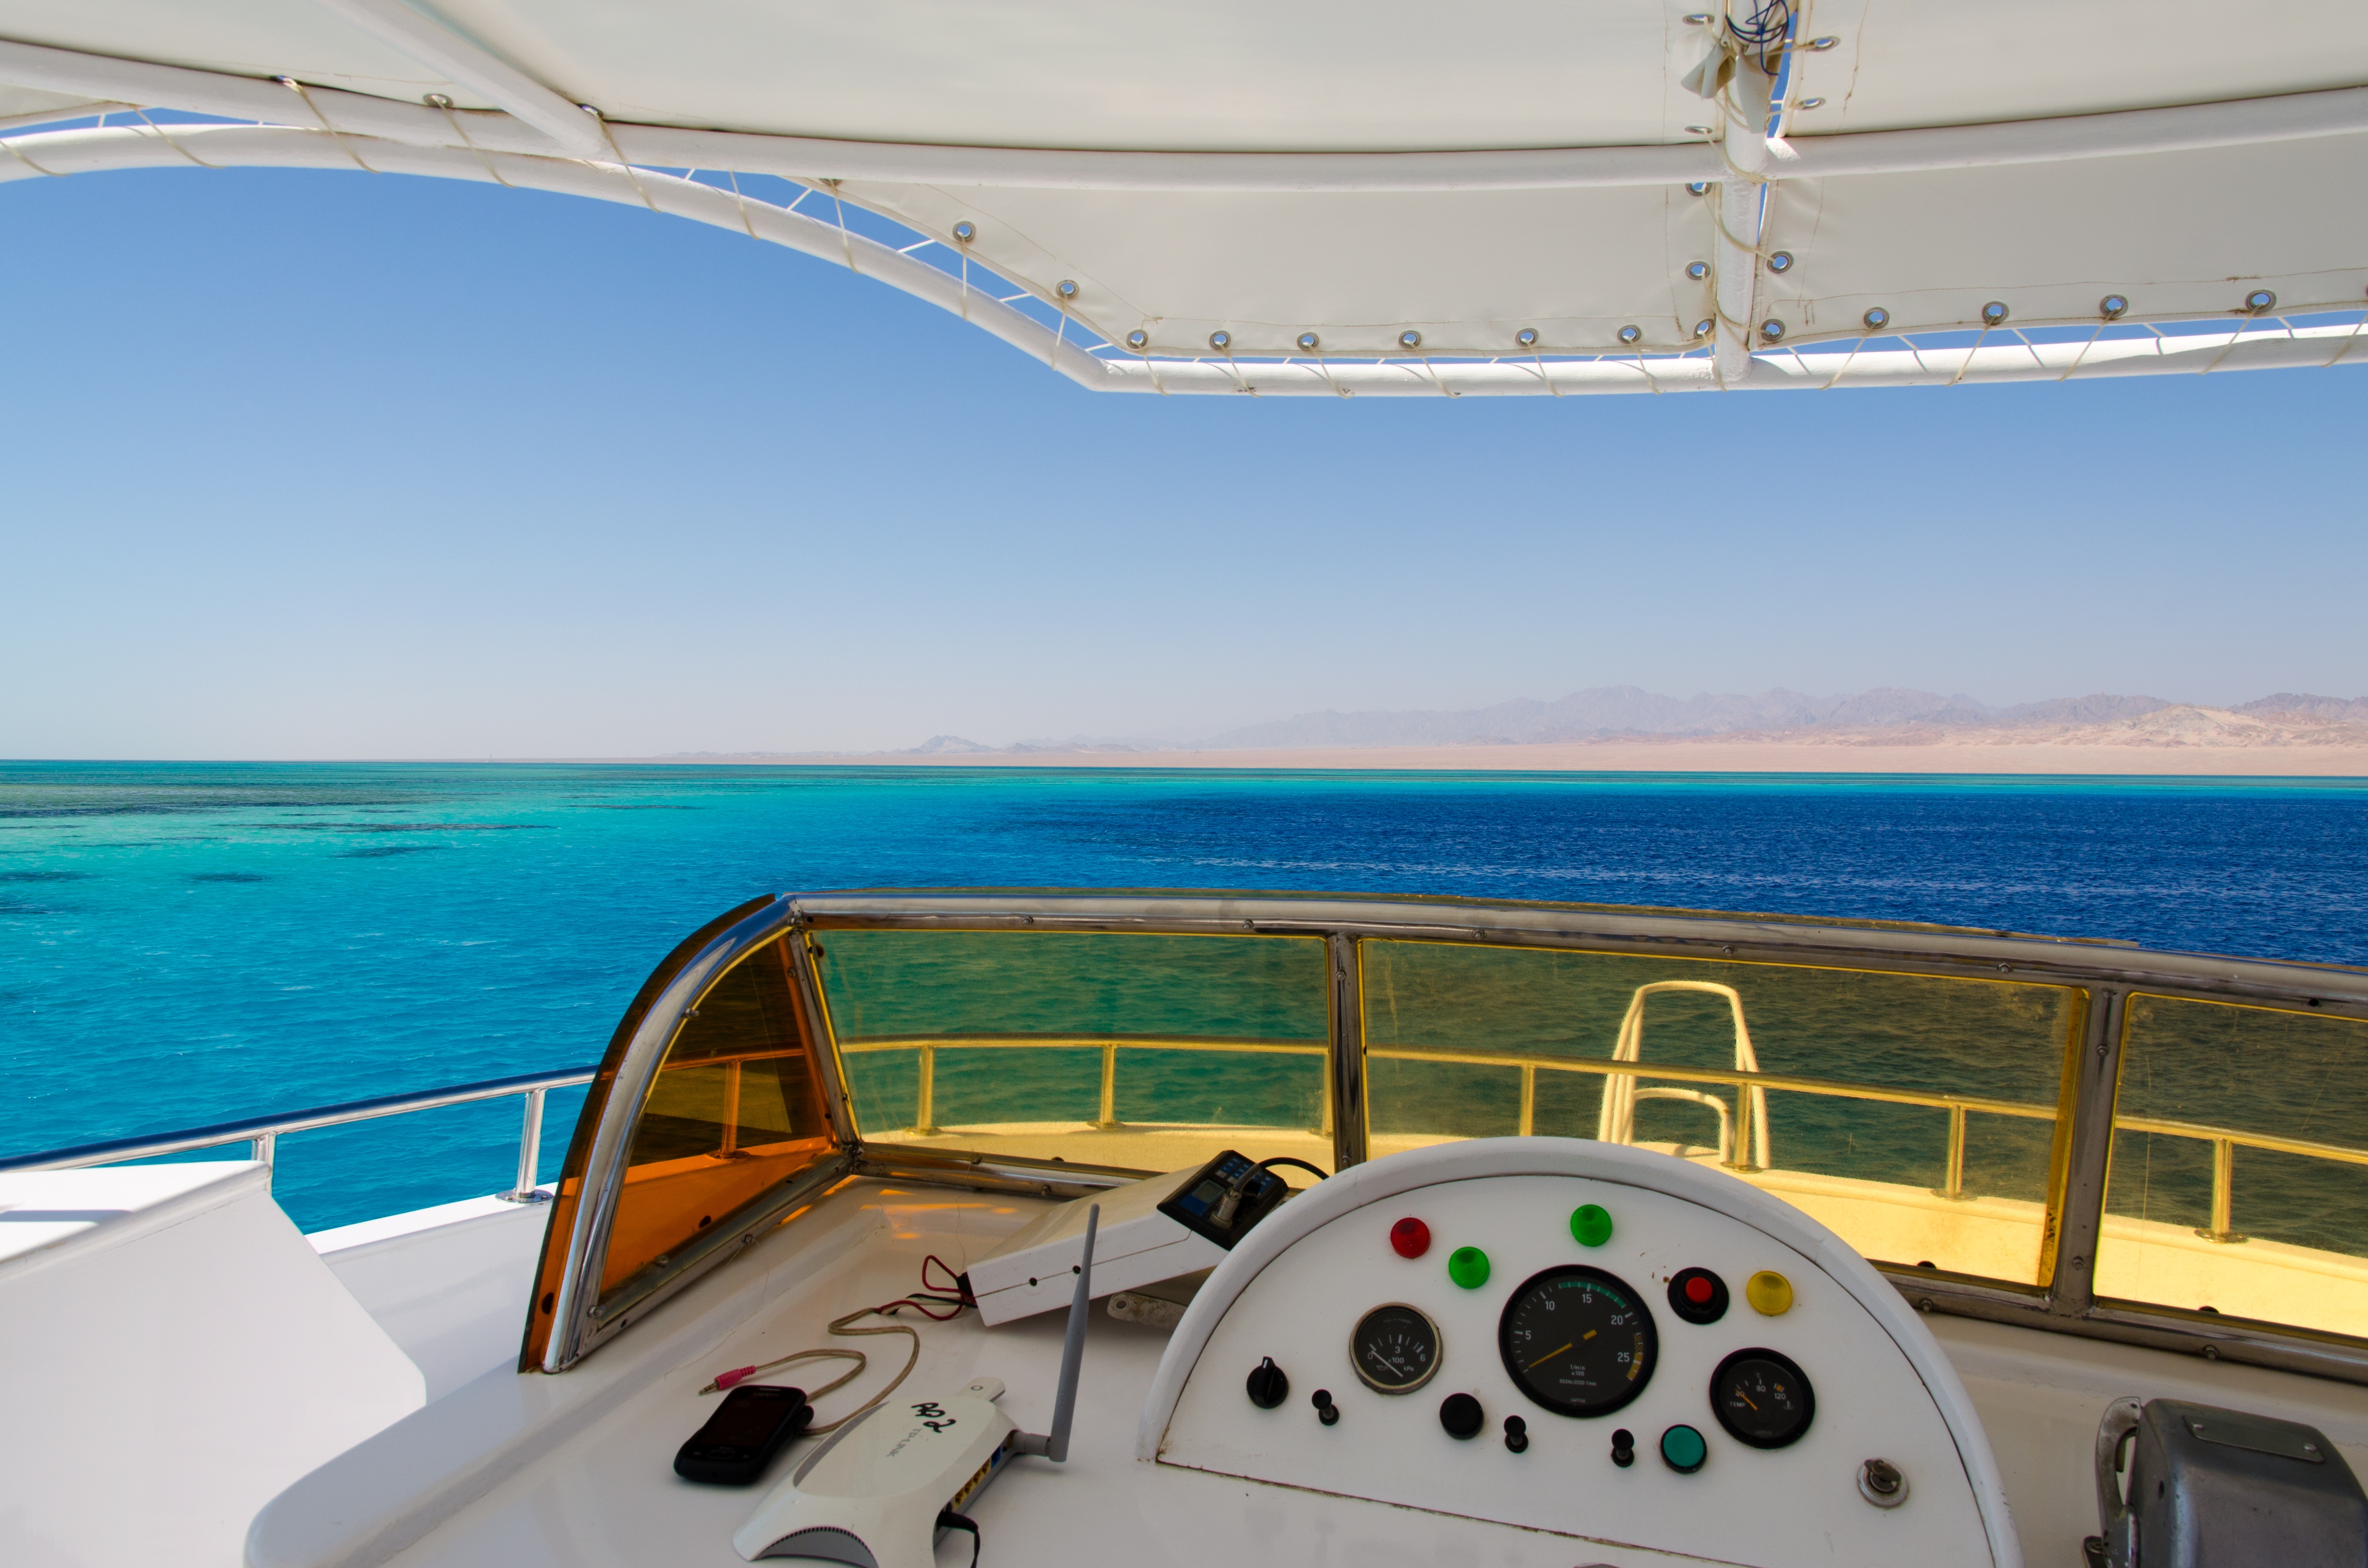
sea, boat, ship, vehicle, yacht, egypt, caribbean, watercraft, ecosystem, red sea, passenger ship, luxury yacht